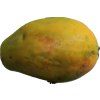
Label: papaya